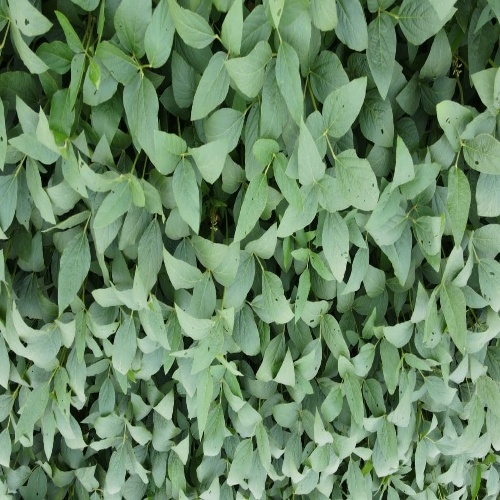
Label: Diabrotica_speciosa